List of preserved British Rail Class 08 locomotives

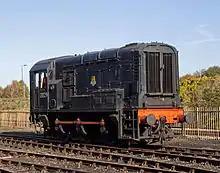
13029 at Tyseley Locomotive Works in 2010

The British Rail Class 08 was the standard class of diesel locomotive designed for shunting. From 1953 to 1962, 996 locomotives were produced, making it the most numerous of all British locomotive classes. There were also 26 of the near-identical but higher-geared Class 09, and 171 similar locomotives fitted with different engines and transmissions (some of which became Class 10), which together brought the total number of outwardly-similar machines to 1193.